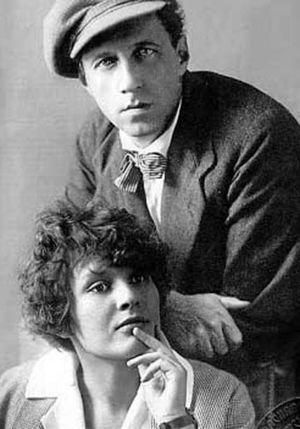
Karl Kasimir Theodor Meierhold dit Vsevolod Emilievitch Meyerhold, né le 28 janvier 1874 à Penza en Russie et mort le 2 février 1940 en prison, est un dramaturge et metteur en scène russe. Il se convertit du luthéranisme à l'orthodoxie à l'âge de 21 ans, adhéra à la révolution russe, fut nommé en 1922 directeur du Théâtre de la Révolution, mais mourut victime des Purges staliniennes.